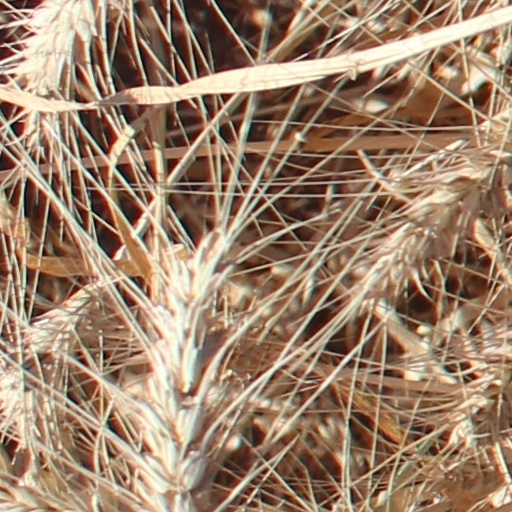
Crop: wheat